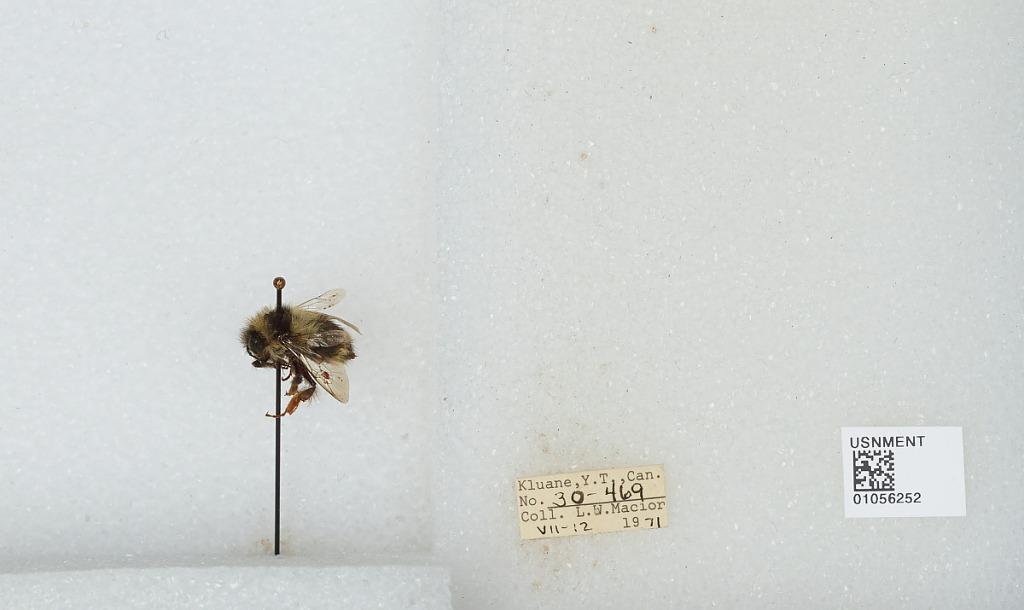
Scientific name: Bombus bifarius nearcticus
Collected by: L. Macior
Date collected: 1971-7-12
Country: Canada
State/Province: Yukon Territory
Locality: Kluane
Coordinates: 60.75, -139.5